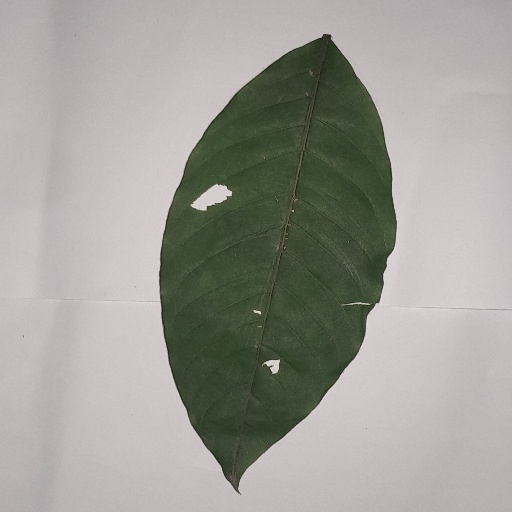
Species: HariTaki
Leaf condition: Shot Hole